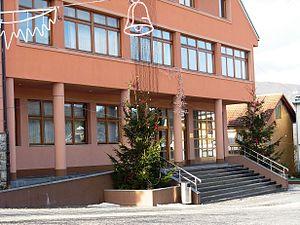
Mrkonjić Grad est une ville et une municipalité de Bosnie-Herzégovine située dans la République serbe de Bosnie. Selon les premiers résultats du recensement bosnien de 2013, la ville intra muros compte 7 915 habitants et la municipalité 18 136.